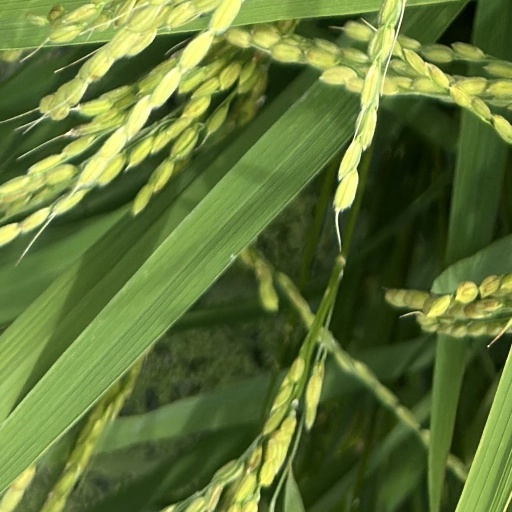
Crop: rice